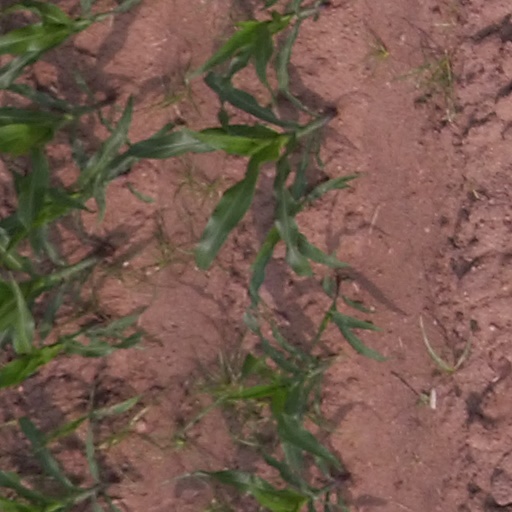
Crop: maize; corn